Shahnameh

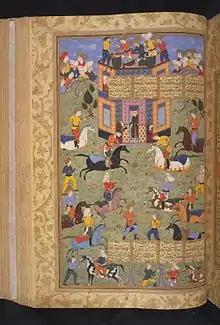
Gushtasp Displays His Prowess at Polo before the Qaisar of Rum, Folio from the Peck Shahnama. Shiraz, 1589–1590. Princeton University Library

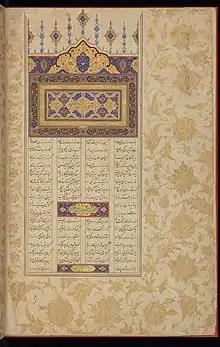
Illuminated frontispiece (sarlawh) from the Shahnameh of Shah Abbas, made by Zayn al-‛Abidin Tabrizi. Qazvin, c. 1590–1600. Chester Beatty Library

Famous poets of Persia and the Persian tradition have praised and eulogized Ferdowsi. Many of them were heavily influenced by his writing and used his genre and stories to develop their own Persian epics, stories and poems: